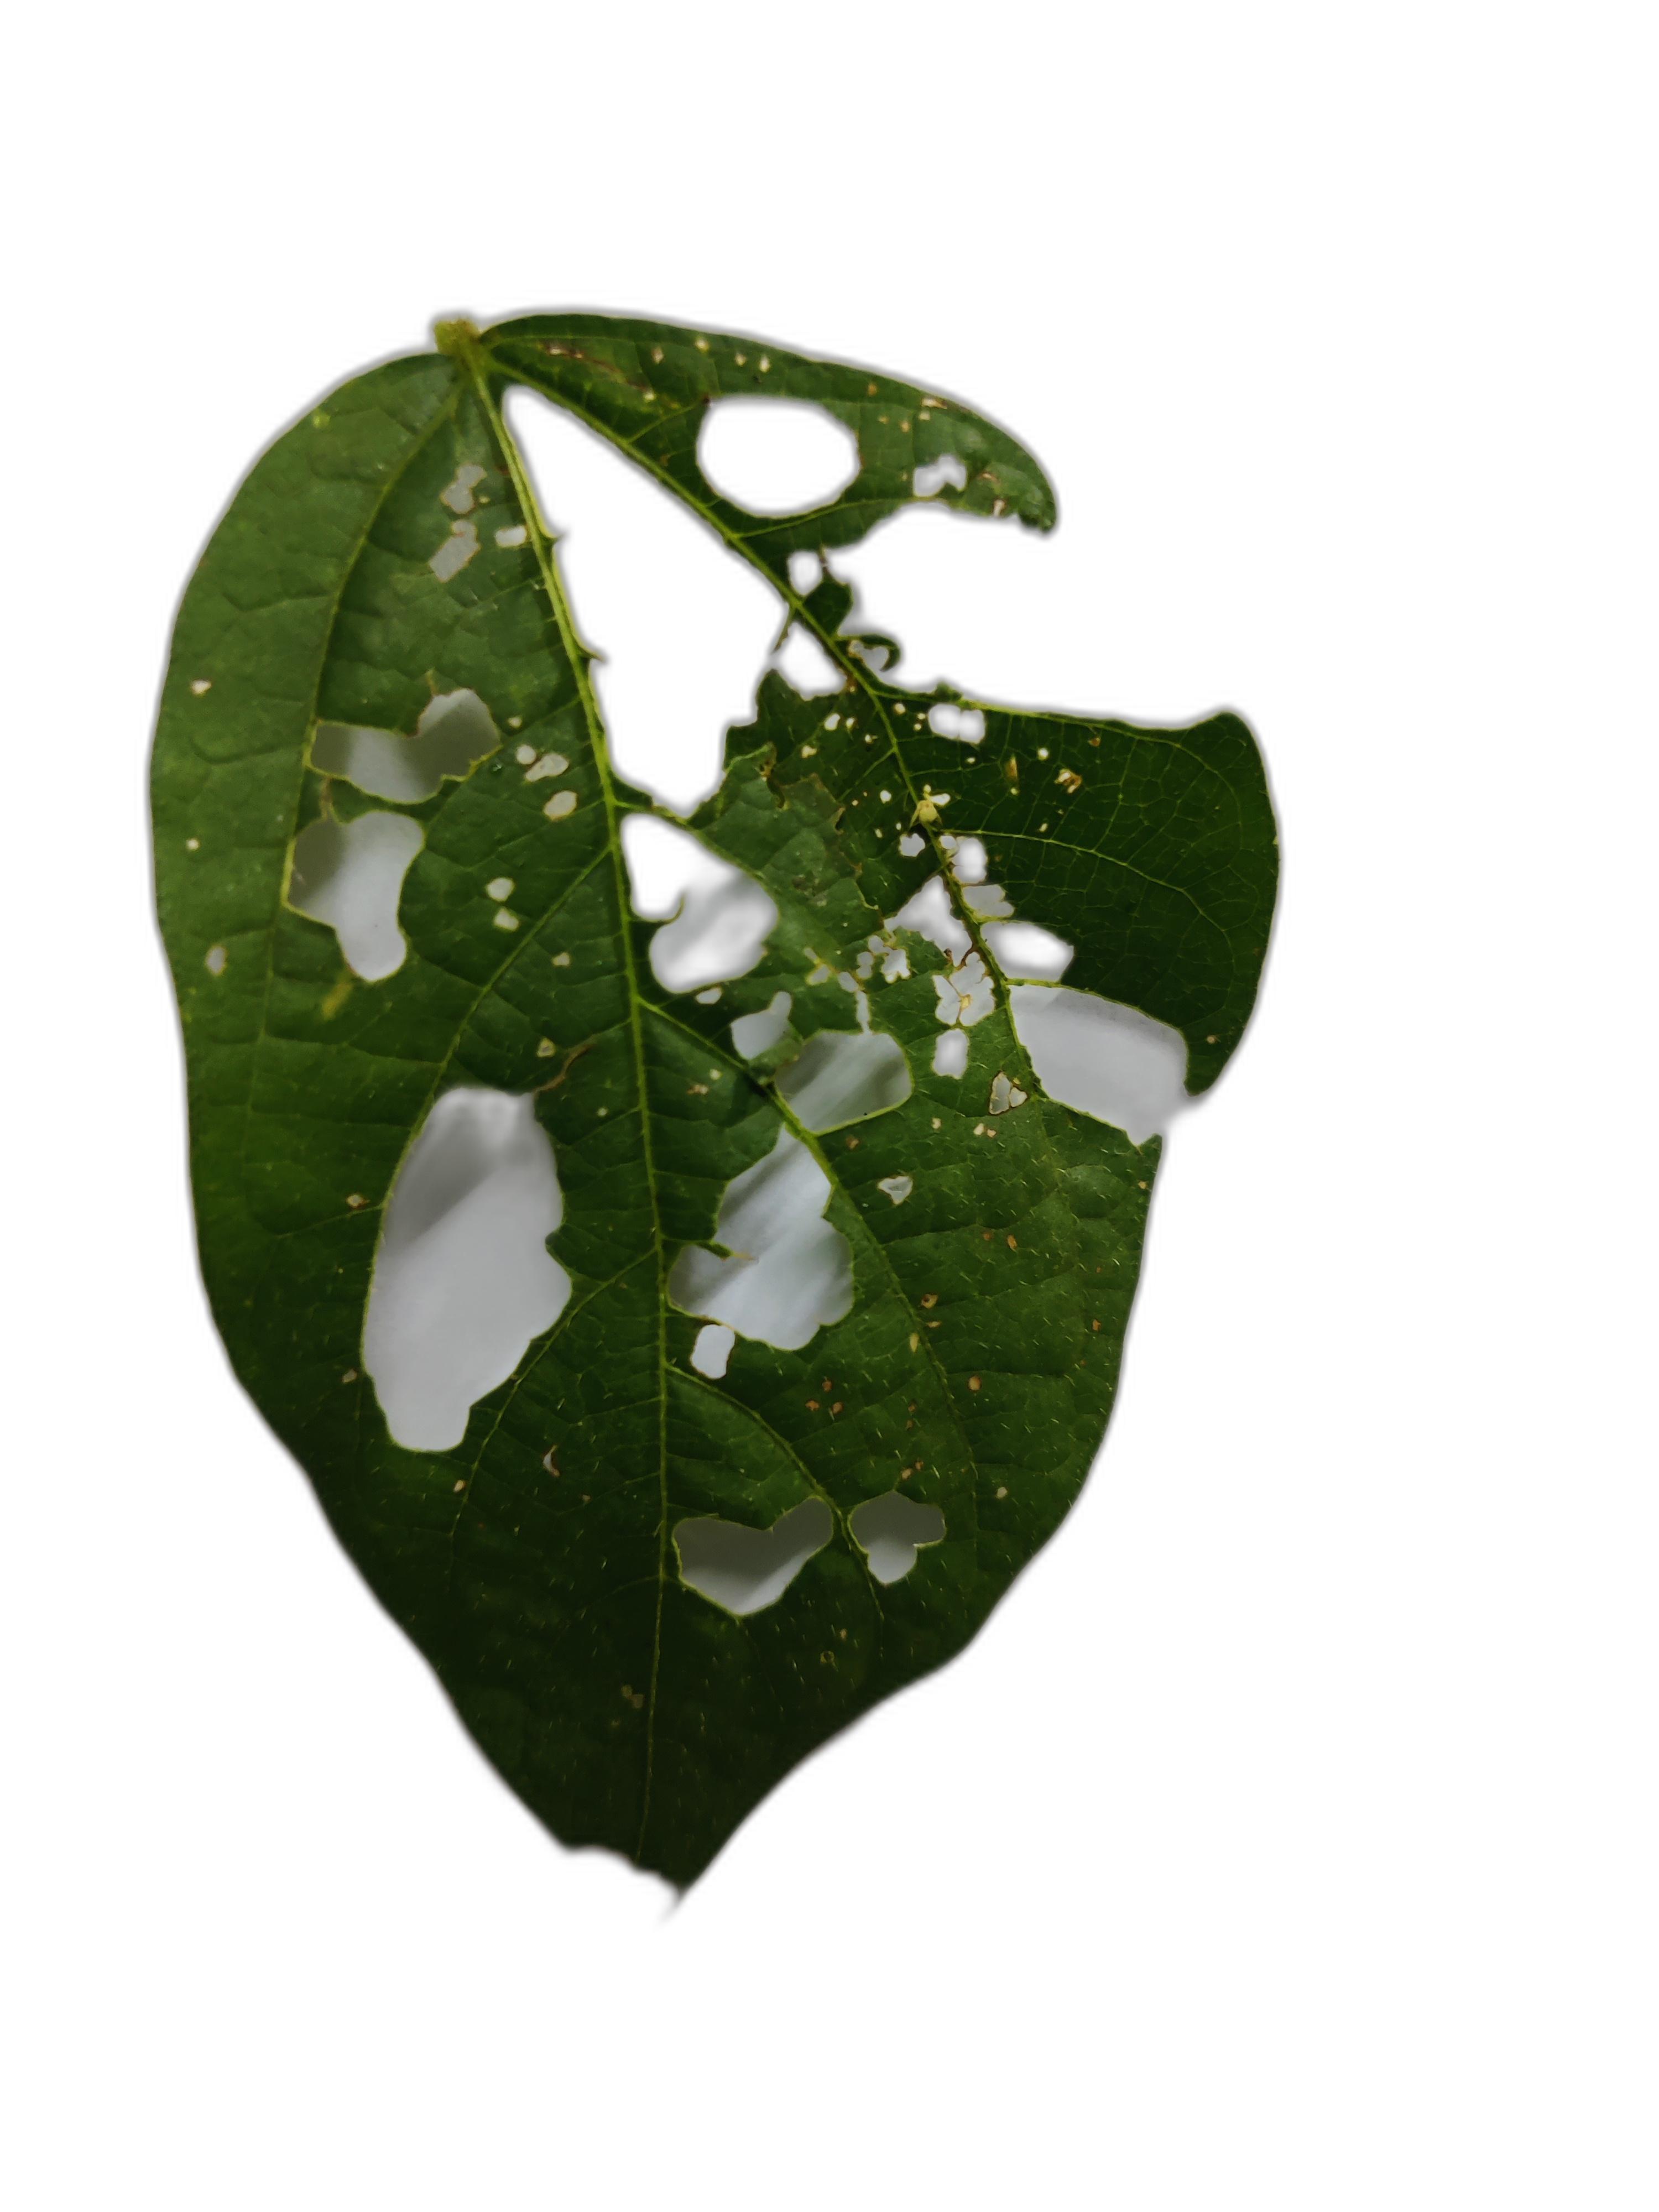
Label: Cercospora leaf spot